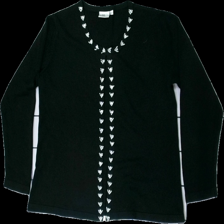
View: front
Type: Cardigan
Category: Ladies
Brand: Isolde
Colors: Black
Material: 100% acrylic
Cut: Regular, C-collar
Size: L
Price range: 100-150
Recommended usage: Reuse